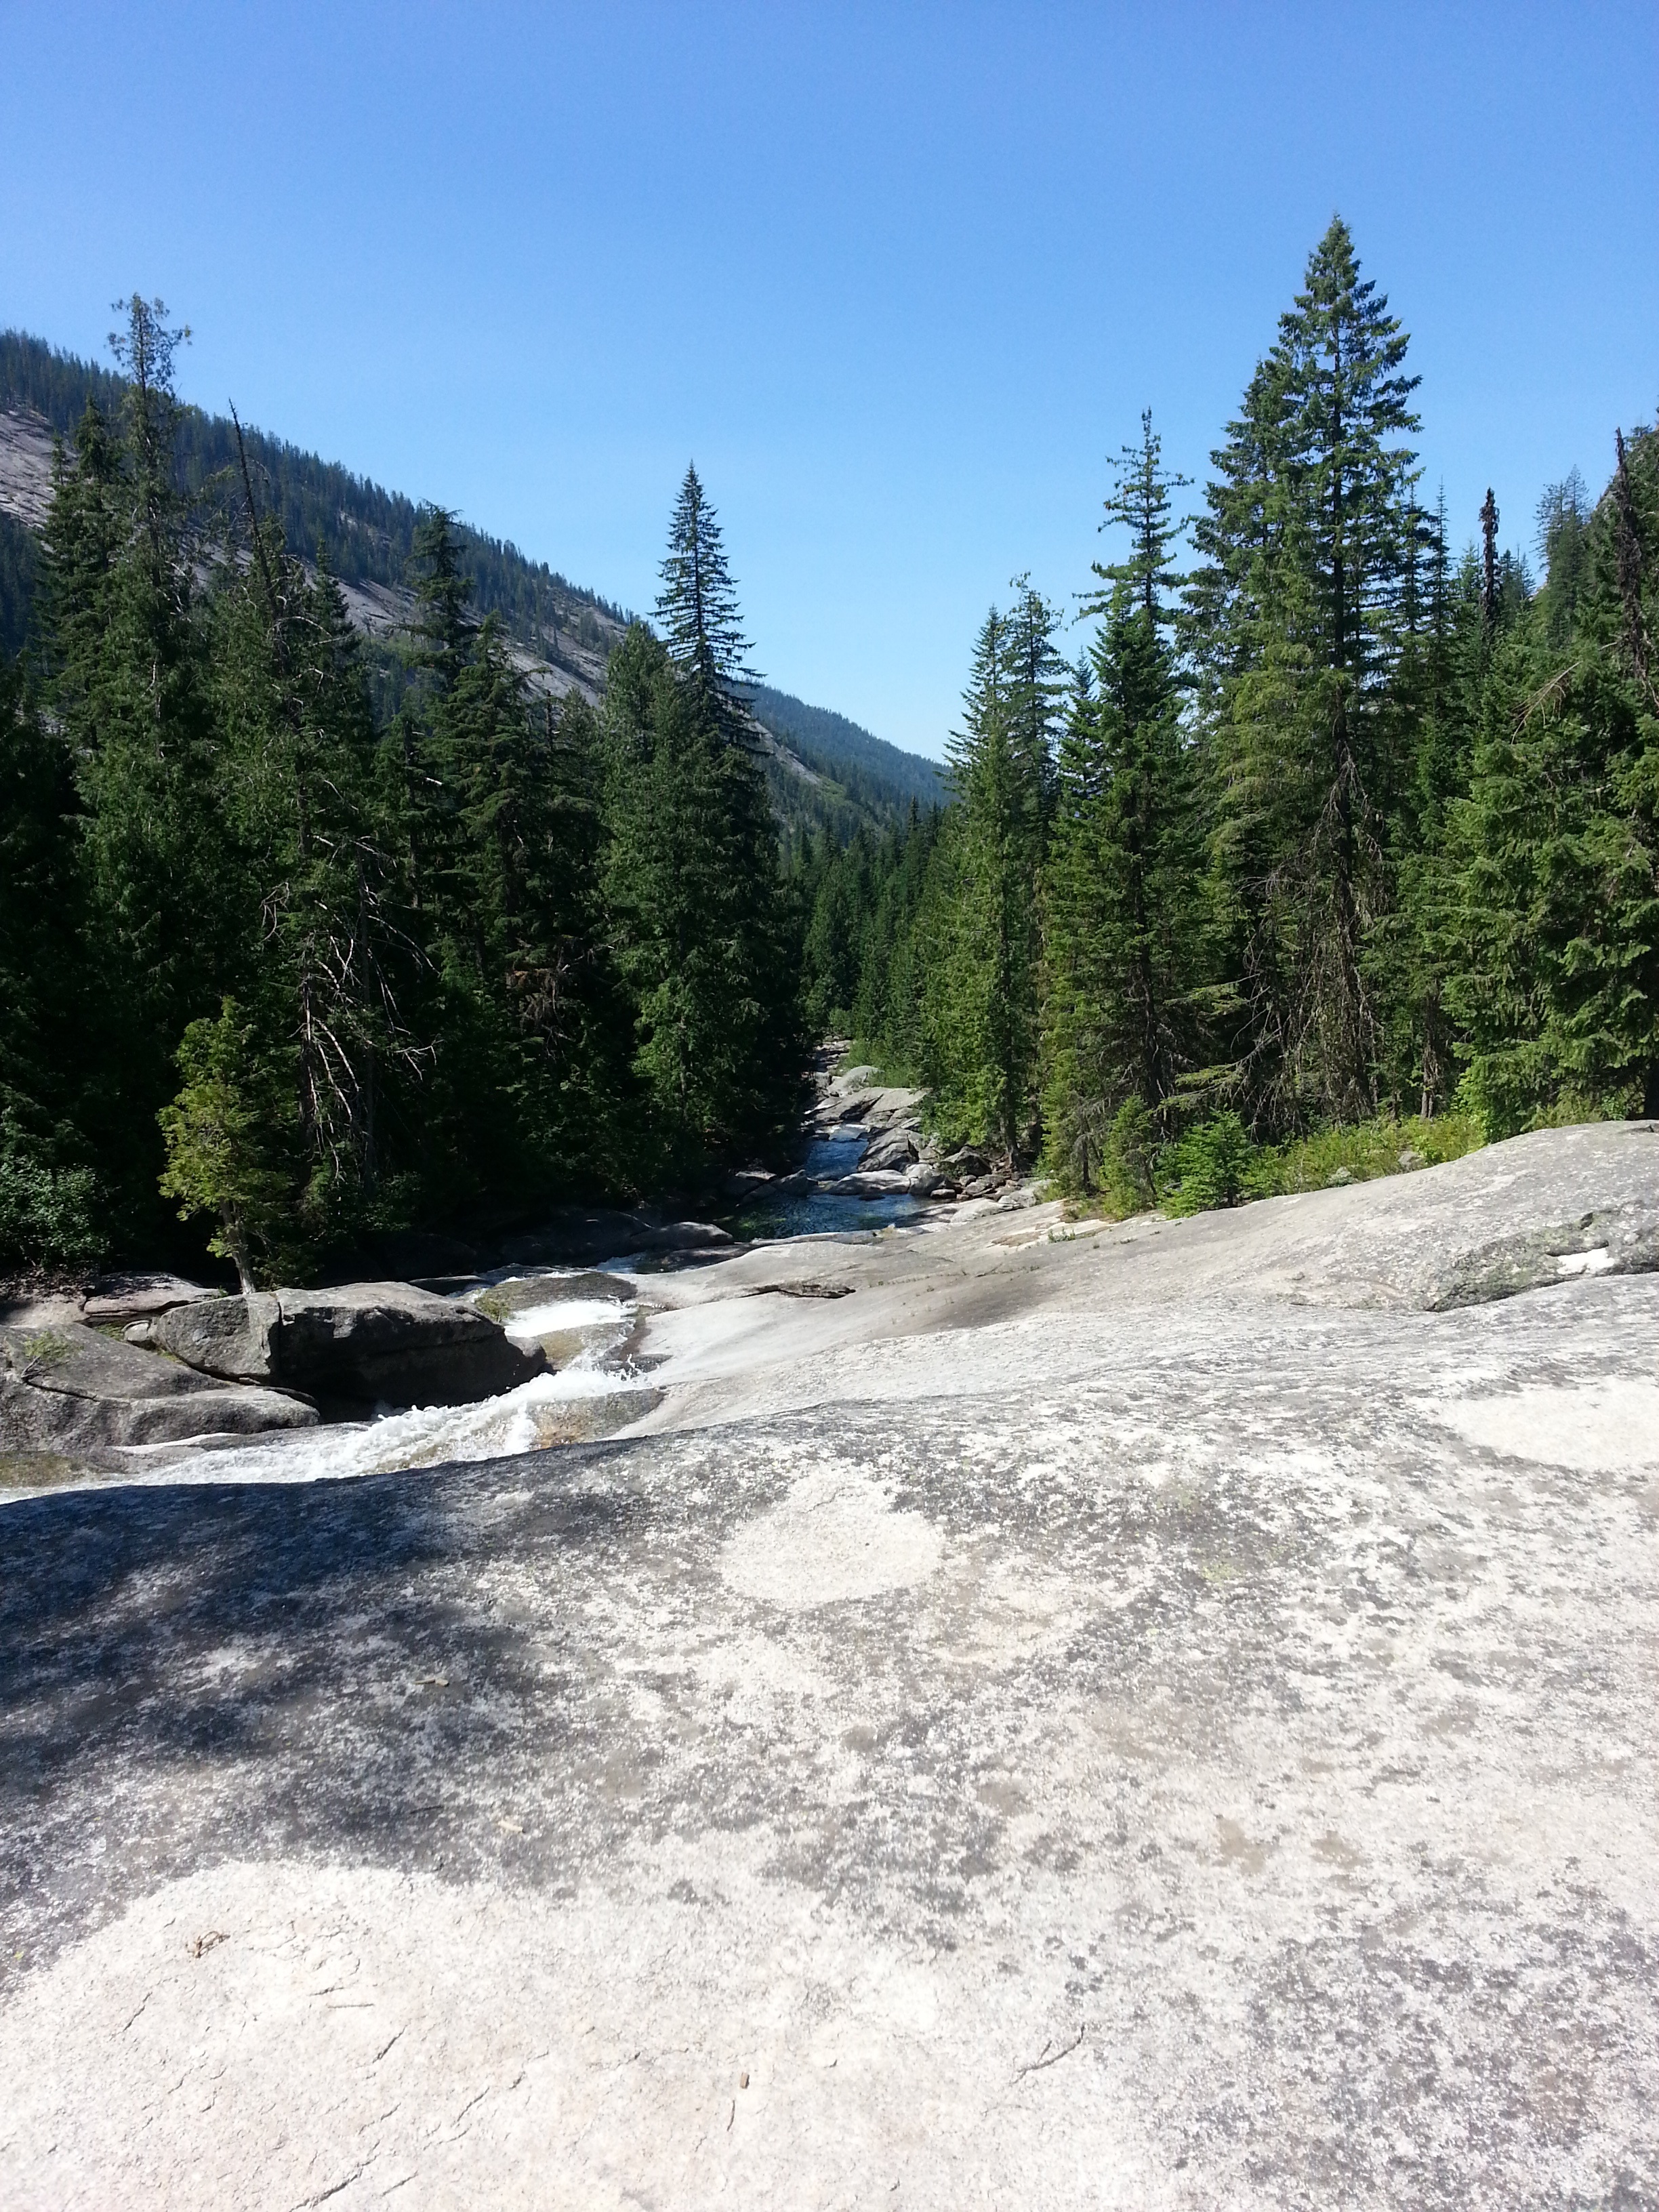
landscape, nature, forest, outdoor, wilderness, mountain, trail, view, river, valley, land, mountain range, natural, rapid, ridge, mountains, beautiful, active, landform, mountain pass, mountainous landforms, geological phenomenon, rock water slide